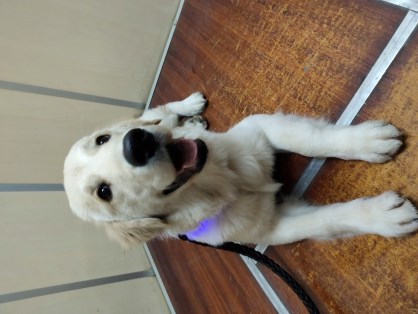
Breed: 5355-n000126-golden_retriever